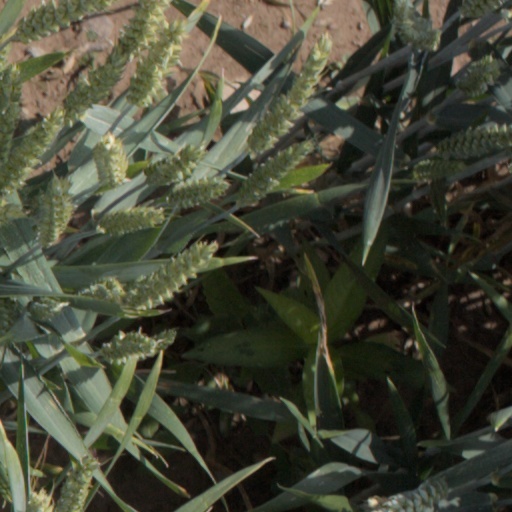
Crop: wheat